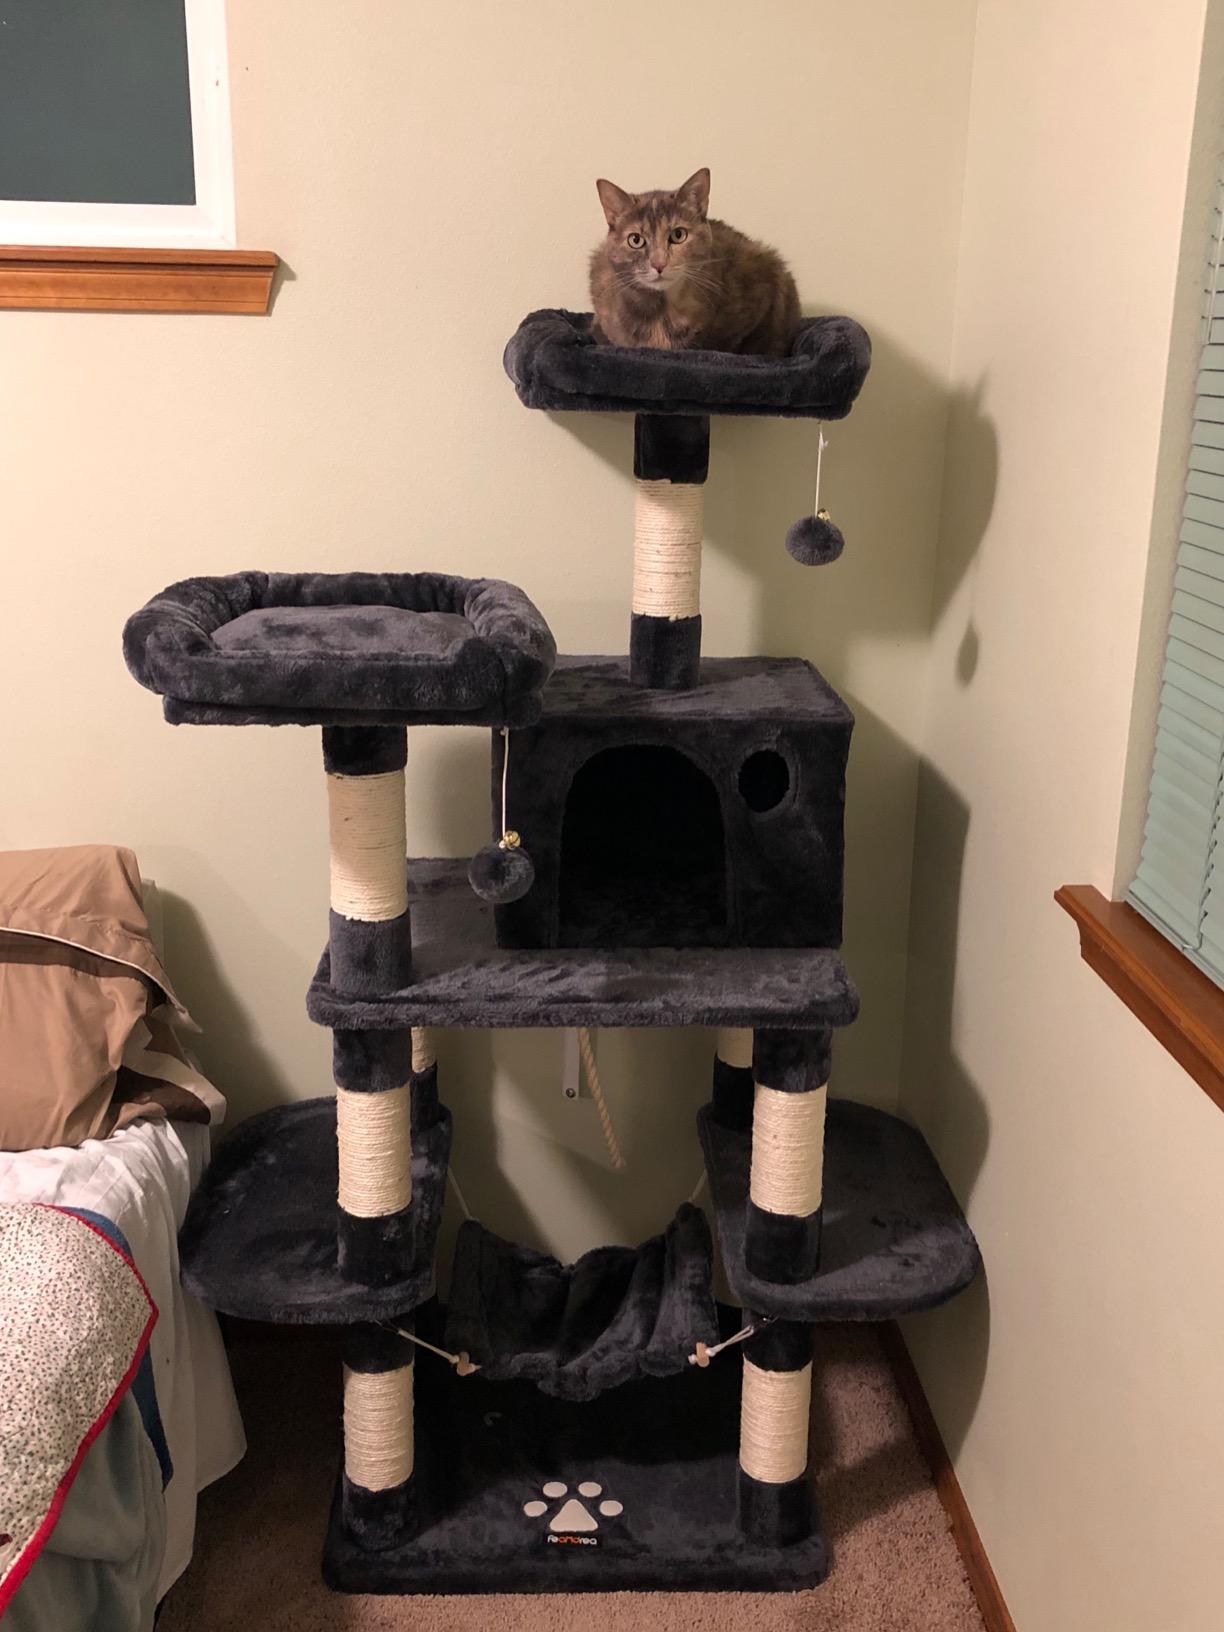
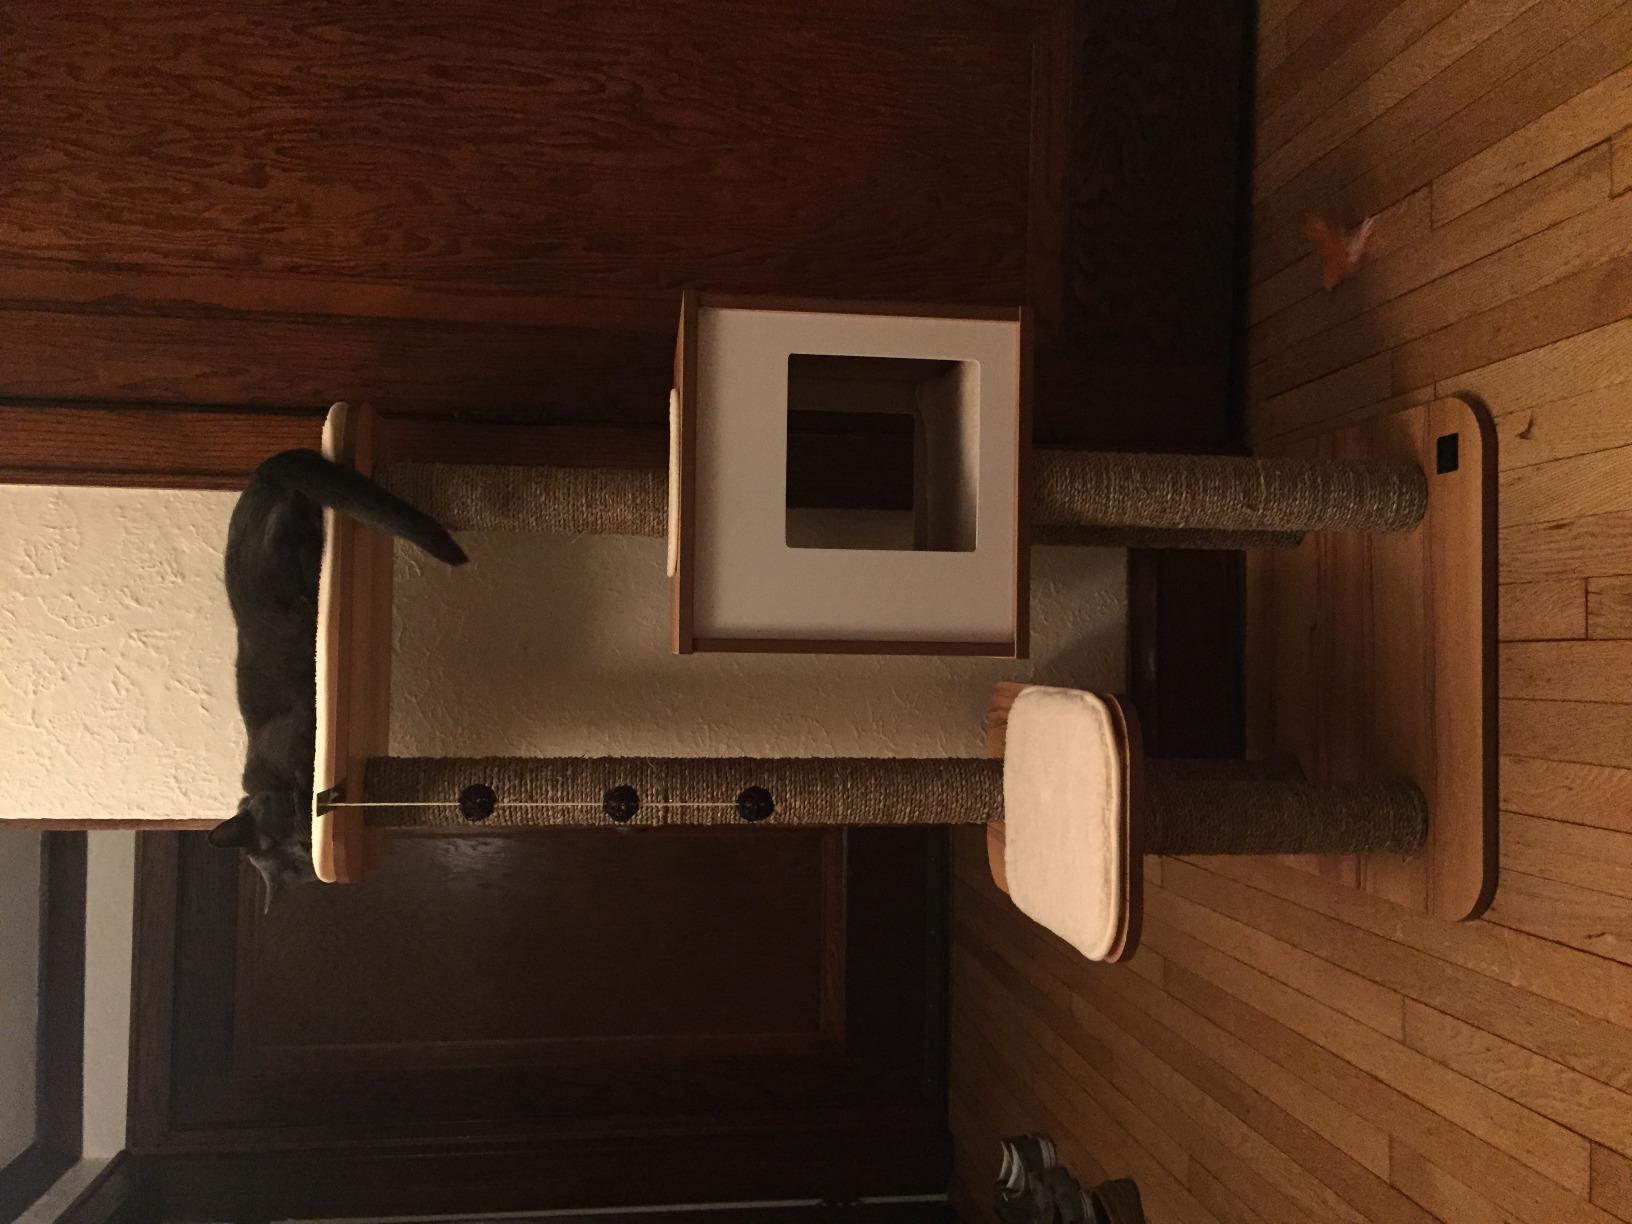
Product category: items_cat tree
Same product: no